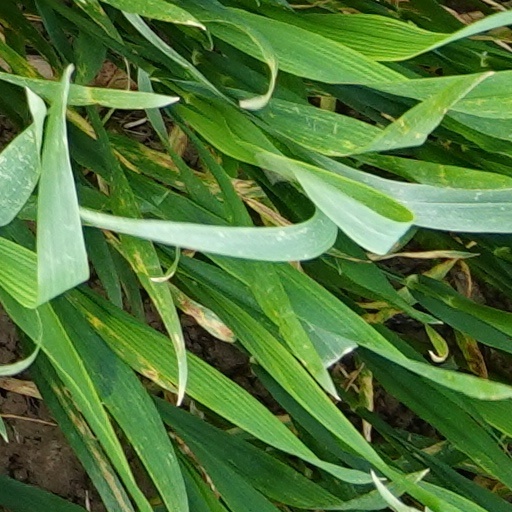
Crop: wheat